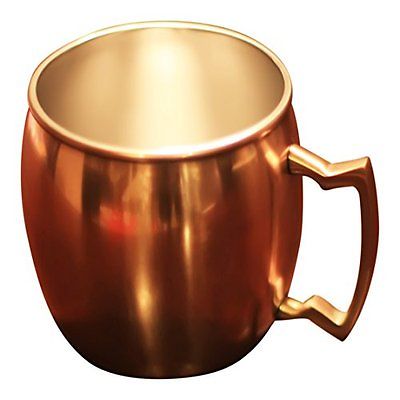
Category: mug